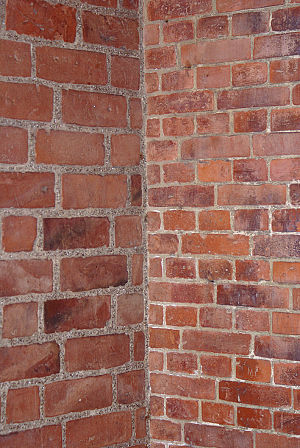
Munkesten
Detalje fra Roskilde Domkirke. Munkesten (tv.) normalstørrelse mursten (th.)
Munkesten var teglsten, som i middelalderen blev anvendt til byggeri. Teglstensteknikken kom til Danmark omkring år 1160. Ud over munkestenene blev også tilhuggede granit- og kampesten brugt til at mure med.